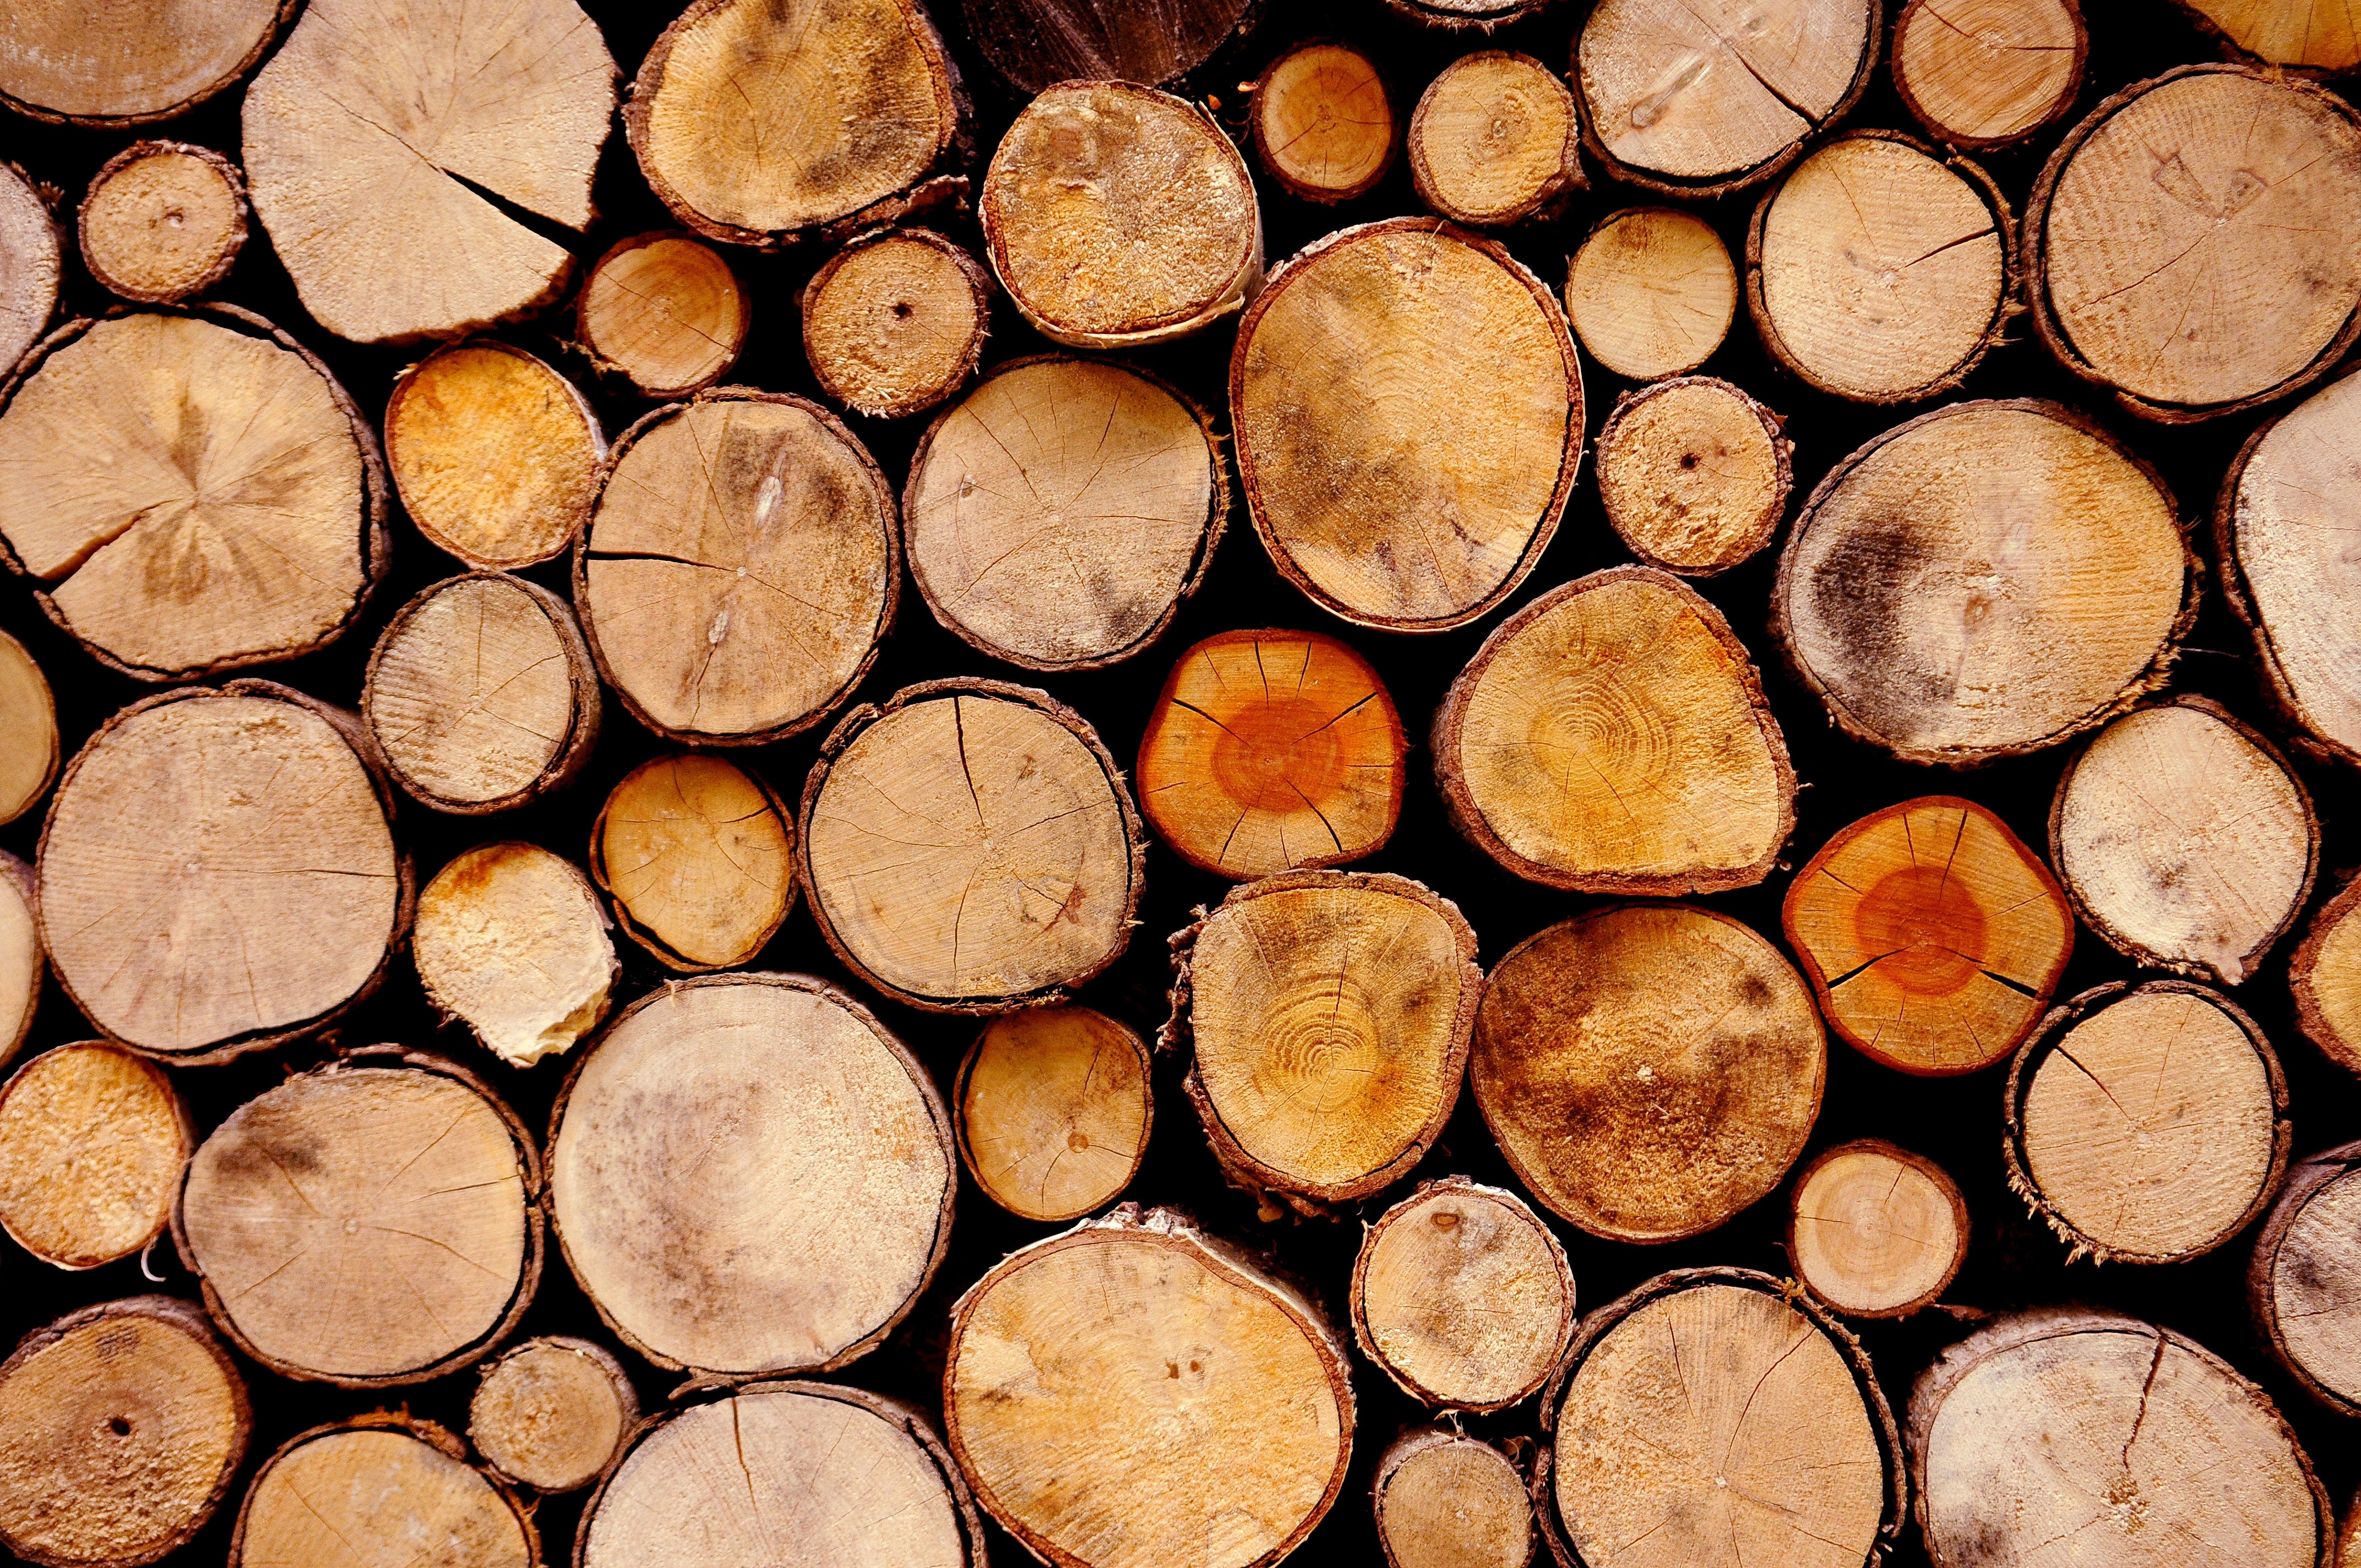
wood, texture, pattern, soil, lumber, circle, close up, design, logs, flooring, man made object